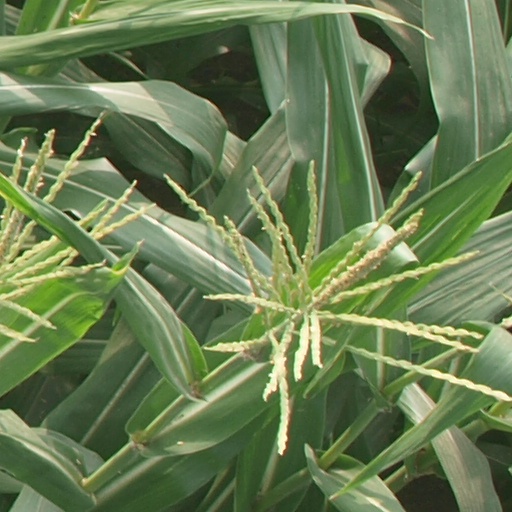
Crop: maize; corn